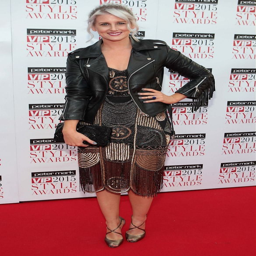
television show host on the red carpet at awards .